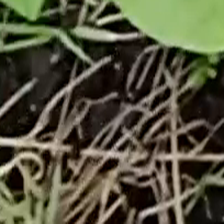
Weed species: Harali_(Cynodon_dactylon)